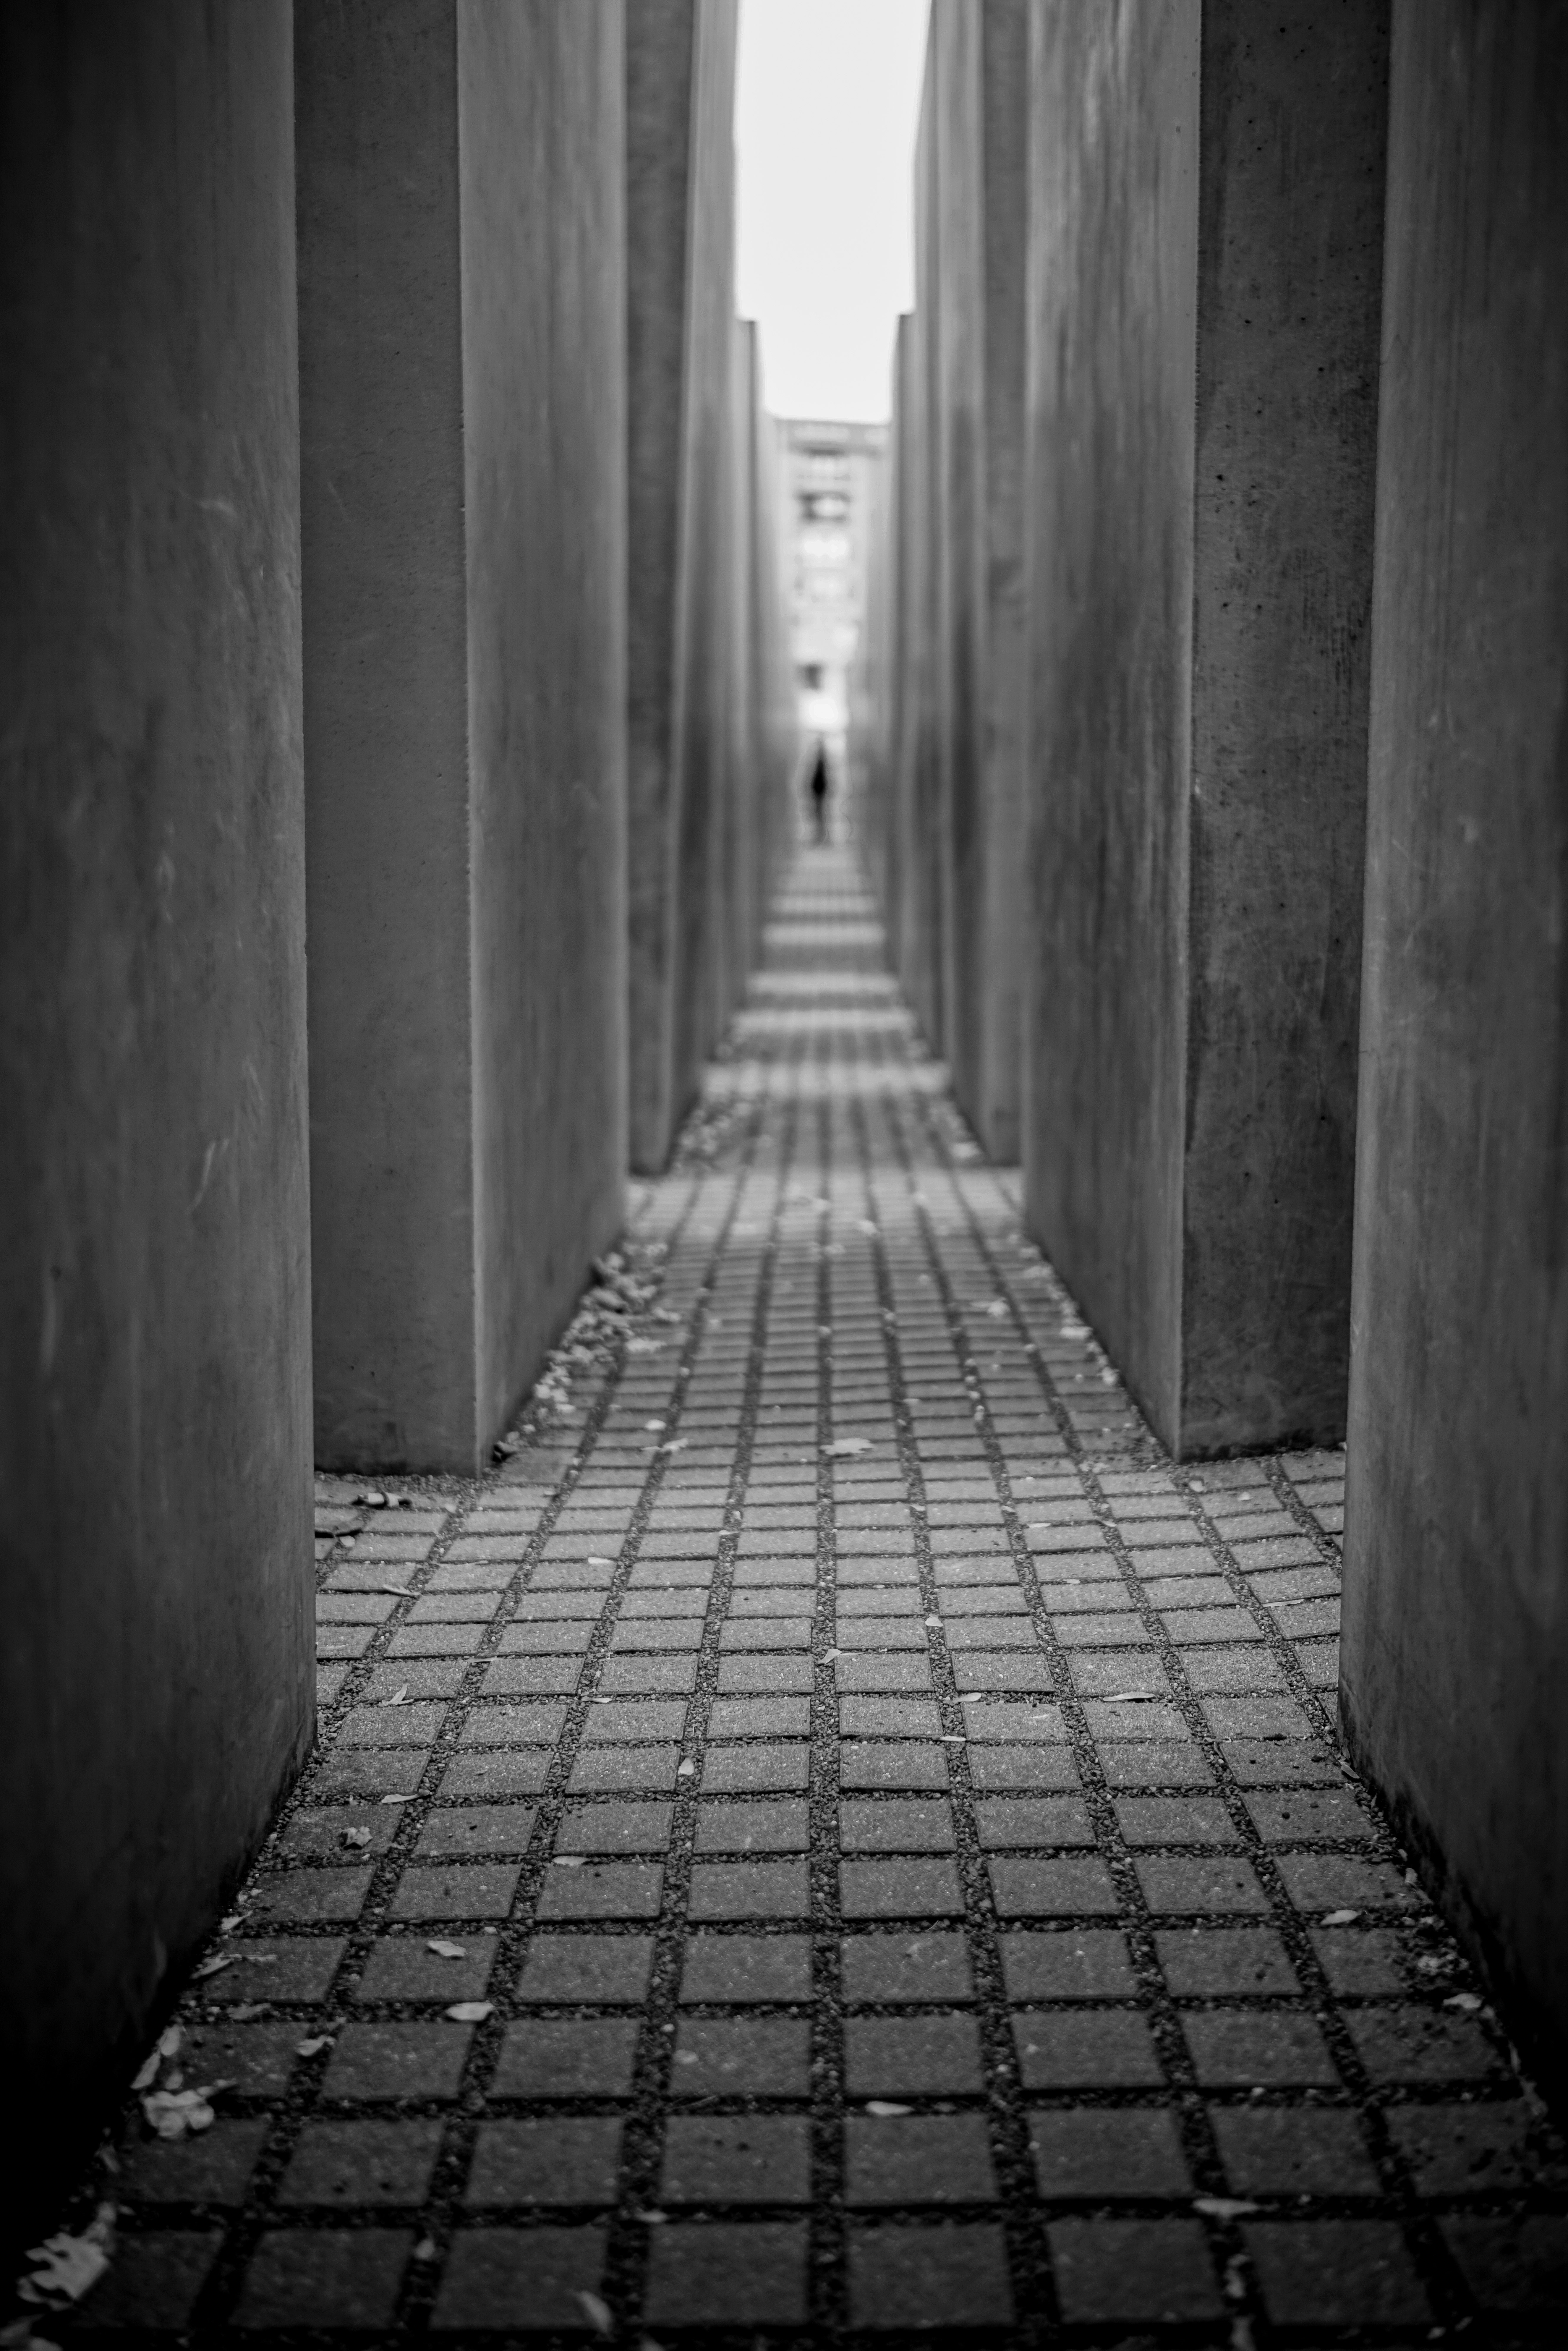
light, black and white, road, white, street, photography, sunlight, alley, europe, frame, shadow, darkness, black, monochrome, art, full, temple, 35mm, infrastructure, symmetry, snapshot, europa, germany, deutschland, berlin, kunst, sony, zeiss, distagon, shape, alpha7rii, strafe, gut, monochrome photography, film noir